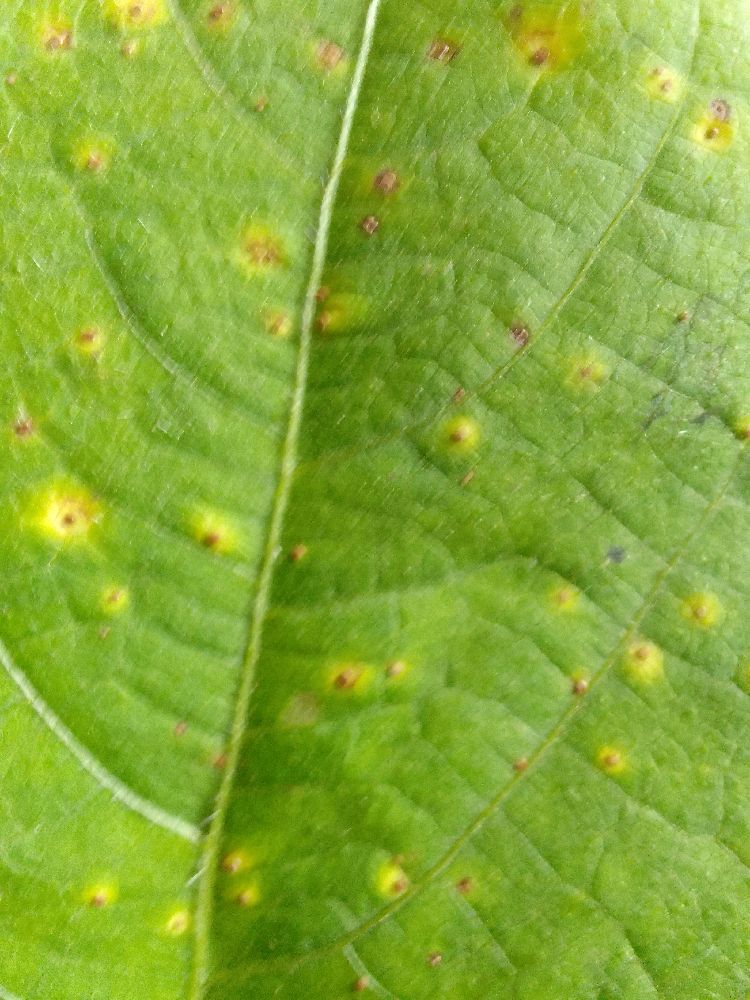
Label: rust